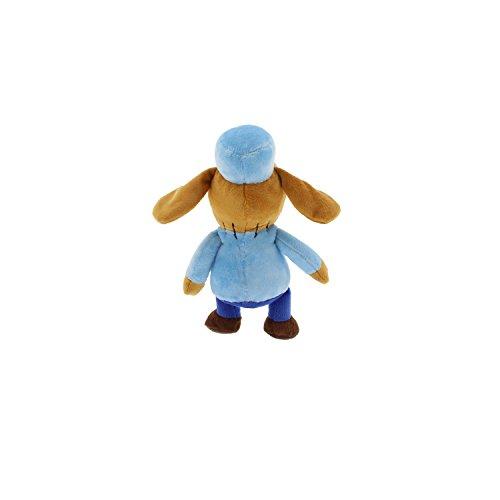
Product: MerryMakers Dog Man Plush Toy, 9.5-Inch
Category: Toys & Games | Stuffed Animals & Plush Toys | Plush Figures
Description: Be on alert for counterfeit Dog Man items All authorized sellers of the Dog Man Doll will ship from the United States.
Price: $15.75
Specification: ProductDimensions:5x5.5x9.5inches|ItemWeight:4ounces|ShippingWeight:4ounces(Viewshippingratesandpolicies)|DomesticShipping:ItemcanbeshippedwithinU.S.|InternationalShipping:ThisitemcanbeshippedtoselectcountriesoutsideoftheU.S.LearnMore|ASIN:1579824005|Itemmodelnumber:1810|Manufacturerrecommendedage:0-6years